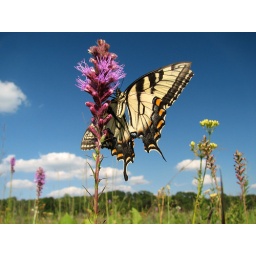
This was about the most cooperative butterfly ever. Still in search of the perfect tiger swallowtail/liatris photo, however.